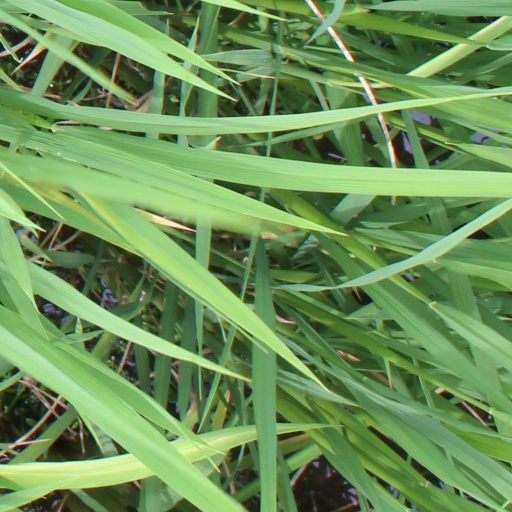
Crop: rice